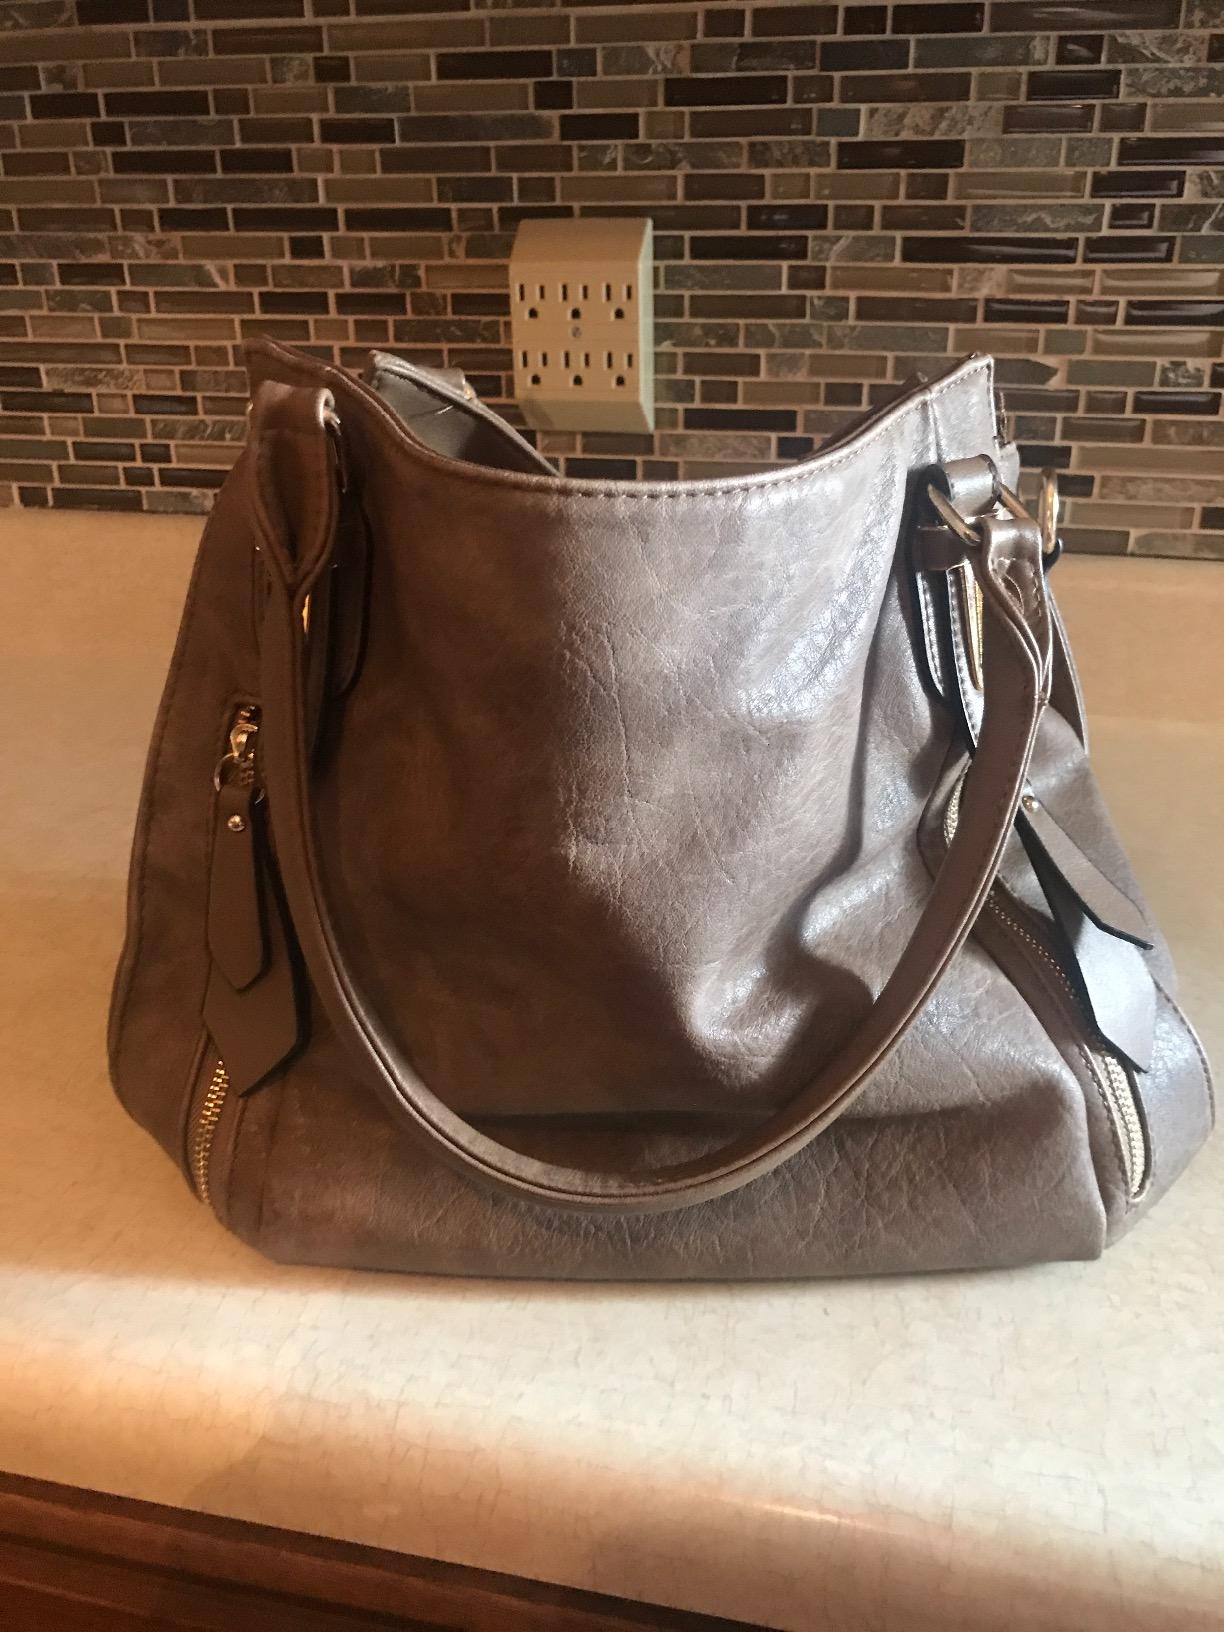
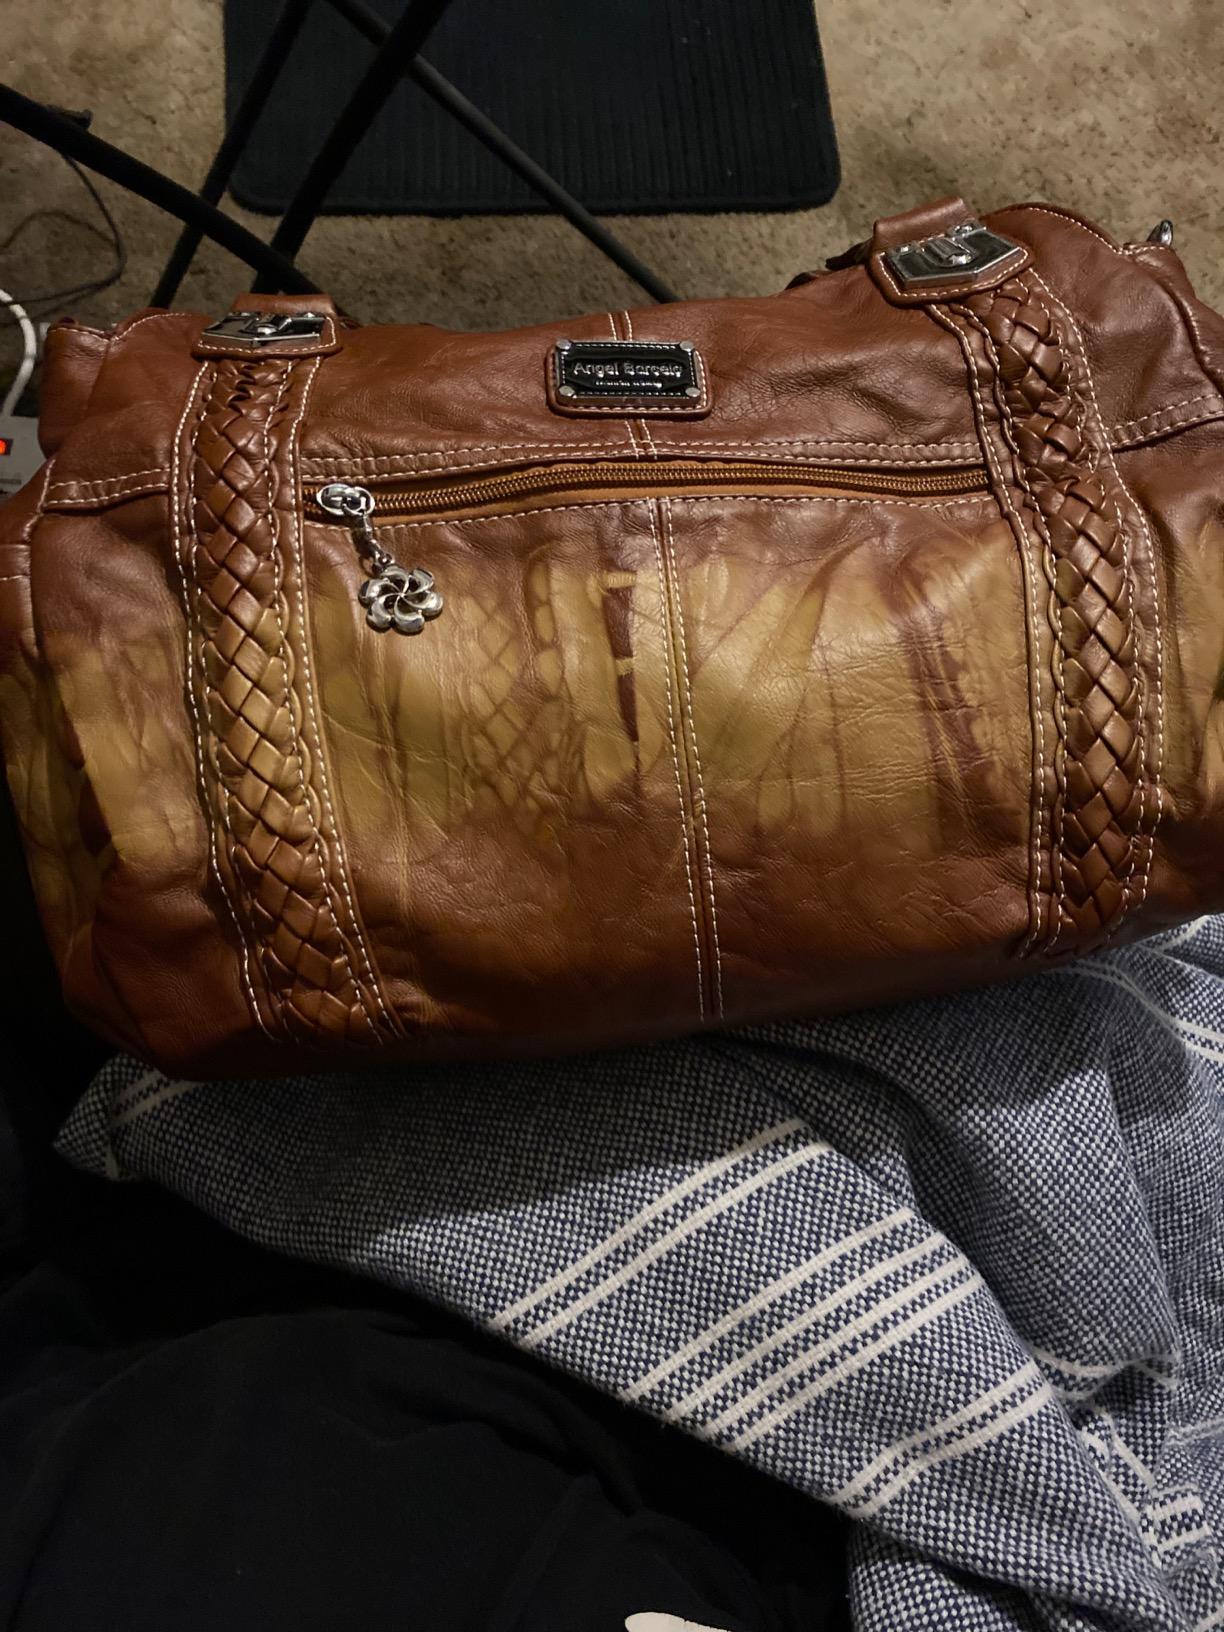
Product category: accessories_handbag
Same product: no